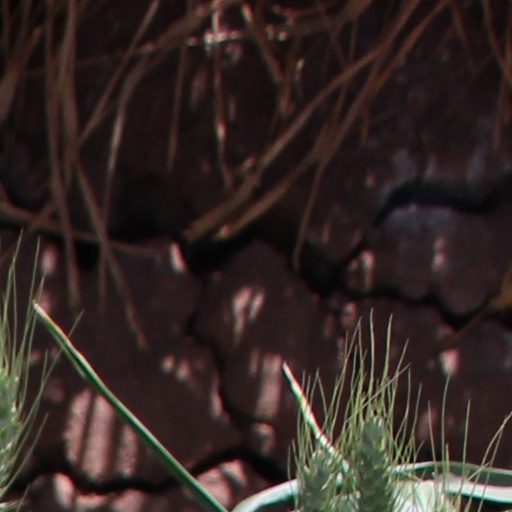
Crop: wheat